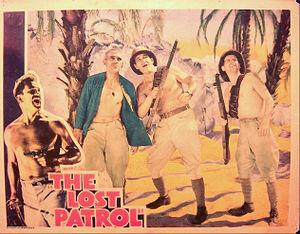
La Patrouille perdue est un film américain réalisé par John Ford, sorti en février 1934 aux États-Unis.